Tsardom of Russia

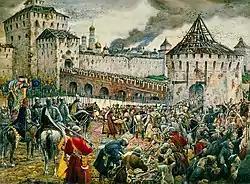
The Poles surrender the Moscow Kremlin to Prince Pozharsky in 1612. Painting by Ernst Lissner.

During the late 1550s, Ivan developed a hostility toward his advisers, the government, and the boyars. Historians have not determined whether policy differences, personal animosities, or mental imbalance caused his wrath. In 1565, he divided Russia into two parts: his private domain (or oprichnina) and the public realm (or zemshchina). For his private domain, Ivan chose some of the most prosperous and important districts of Russia. In these areas, Ivan's agents attacked boyars, merchants, and even common people, summarily executing some and confiscating land and possessions. Thus began a decade of terror in Russia that culminated in the Massacre of Novgorod (1570).